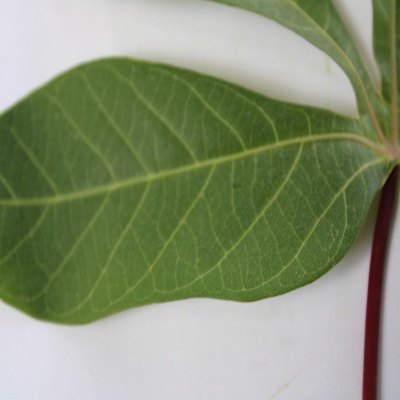
Crop: Cassava
Condition: healthy